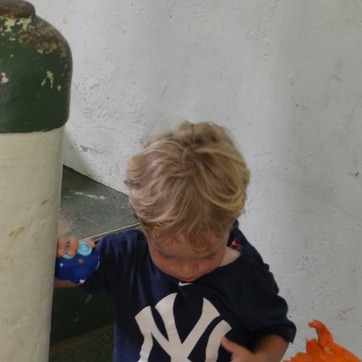
Material: hair